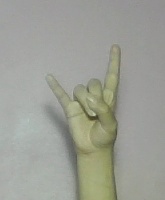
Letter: la